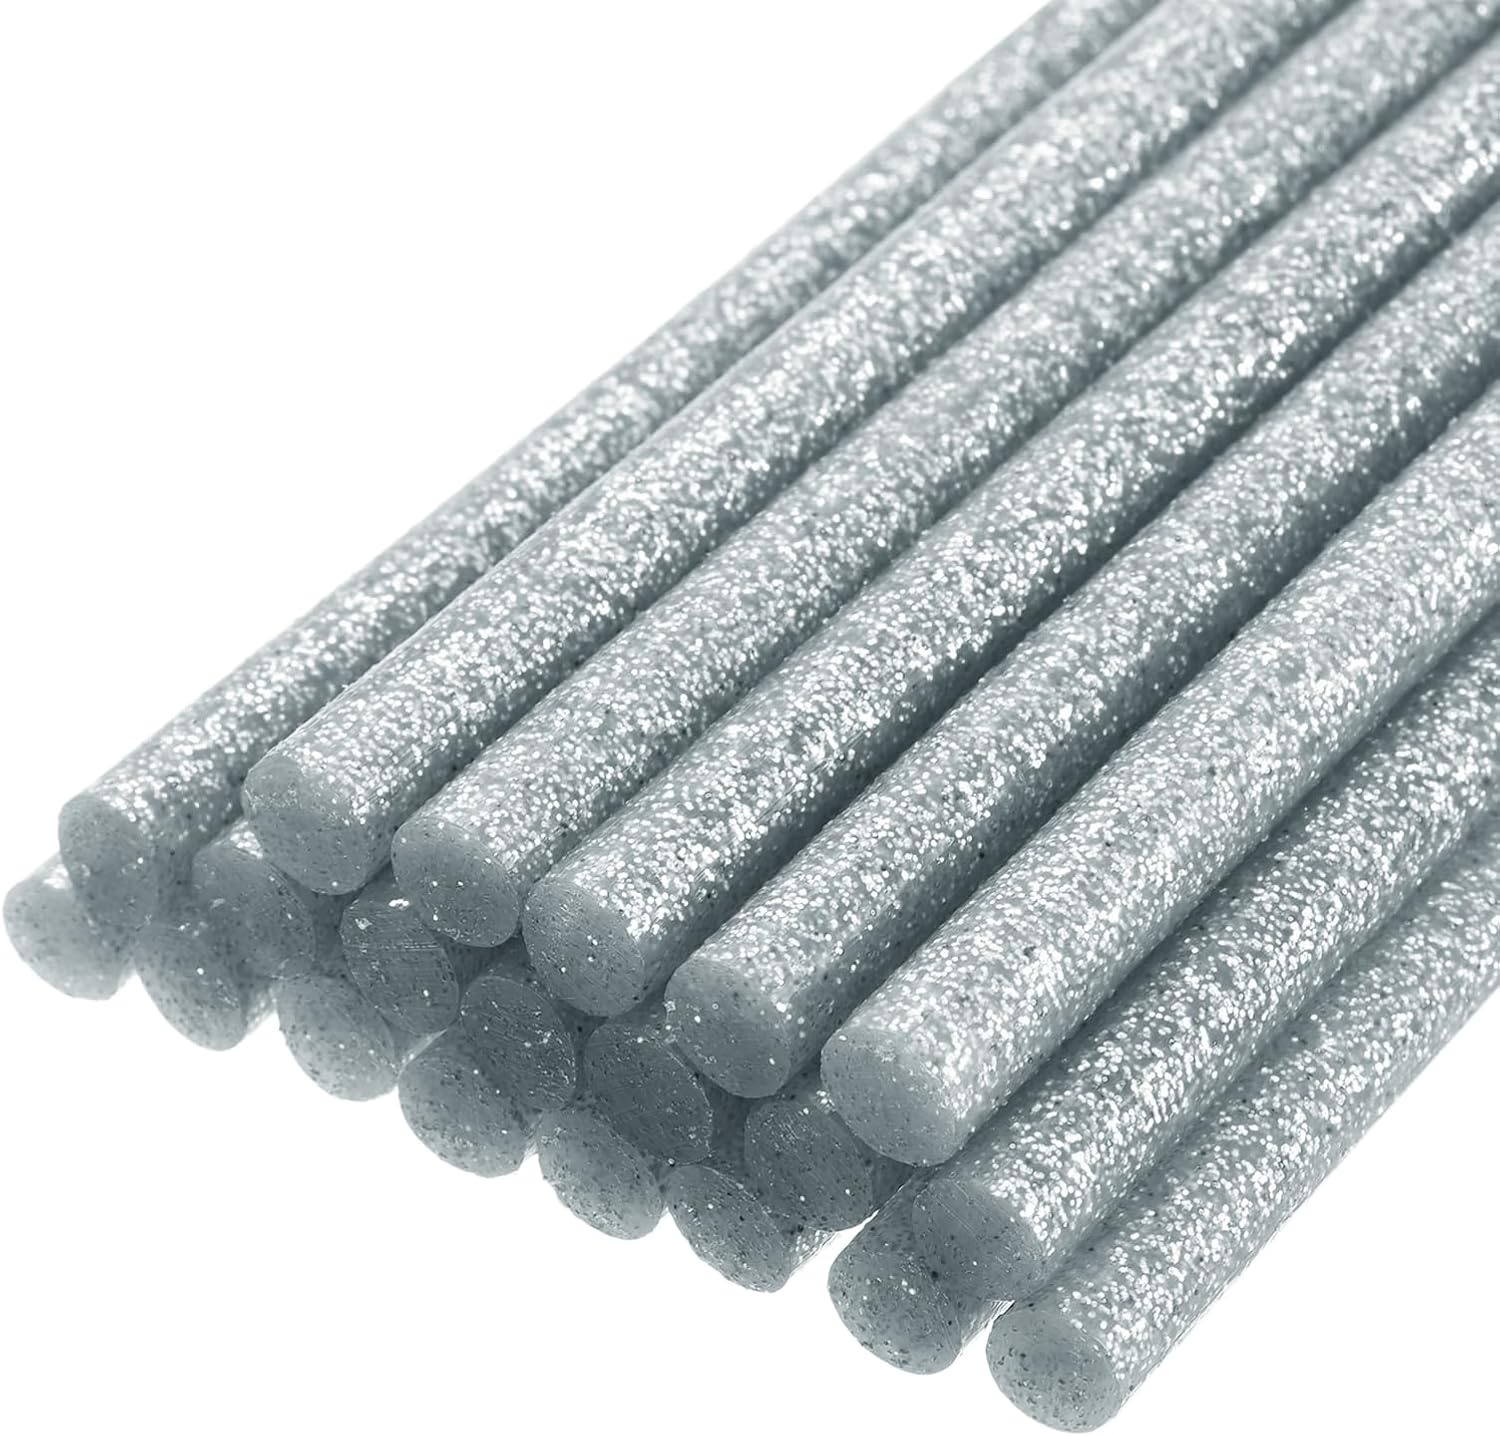
uxcell 20pcs Hot Glue Sticks for Glue Gun 11mm/0.43-inch x 8-inch Mini Hot Melt Adhesive Glue Stick Glitter Silver
Brand: uxcell
About this item (200mm x 11mm) 8 inch long and 0.43 inch diameter hot glue sticks fits most of glue gun on the market. Easy to use with both high and low temperature glue gun. EVA material, with strong viscosity, easy operation, aging resistance and good temperature resistance, will not harden after long-term storage. Tough & versatile, Hot Glue Sticks provide a long term hold even on hard to bond surfaces. 7mm glue stick is used for 12W, 20W, 25W and 30W small glue gun (below 30W, including 30W); 11mm glue stick is used for 60W, 80W, 100w-200w (above 60W) Please Note : Avoid exposing the hot melt adhesive stick to the sun for a long time. The nozzle of the hot melt glue gun and the melted glue sticks are at a high temperature during operation. Do not touch them.
Category: Arts & Entertainment > Hobbies & Creative Arts > Arts & Crafts > Art & Crafting Materials > Embellishments & Trims > Sequins & Glitter